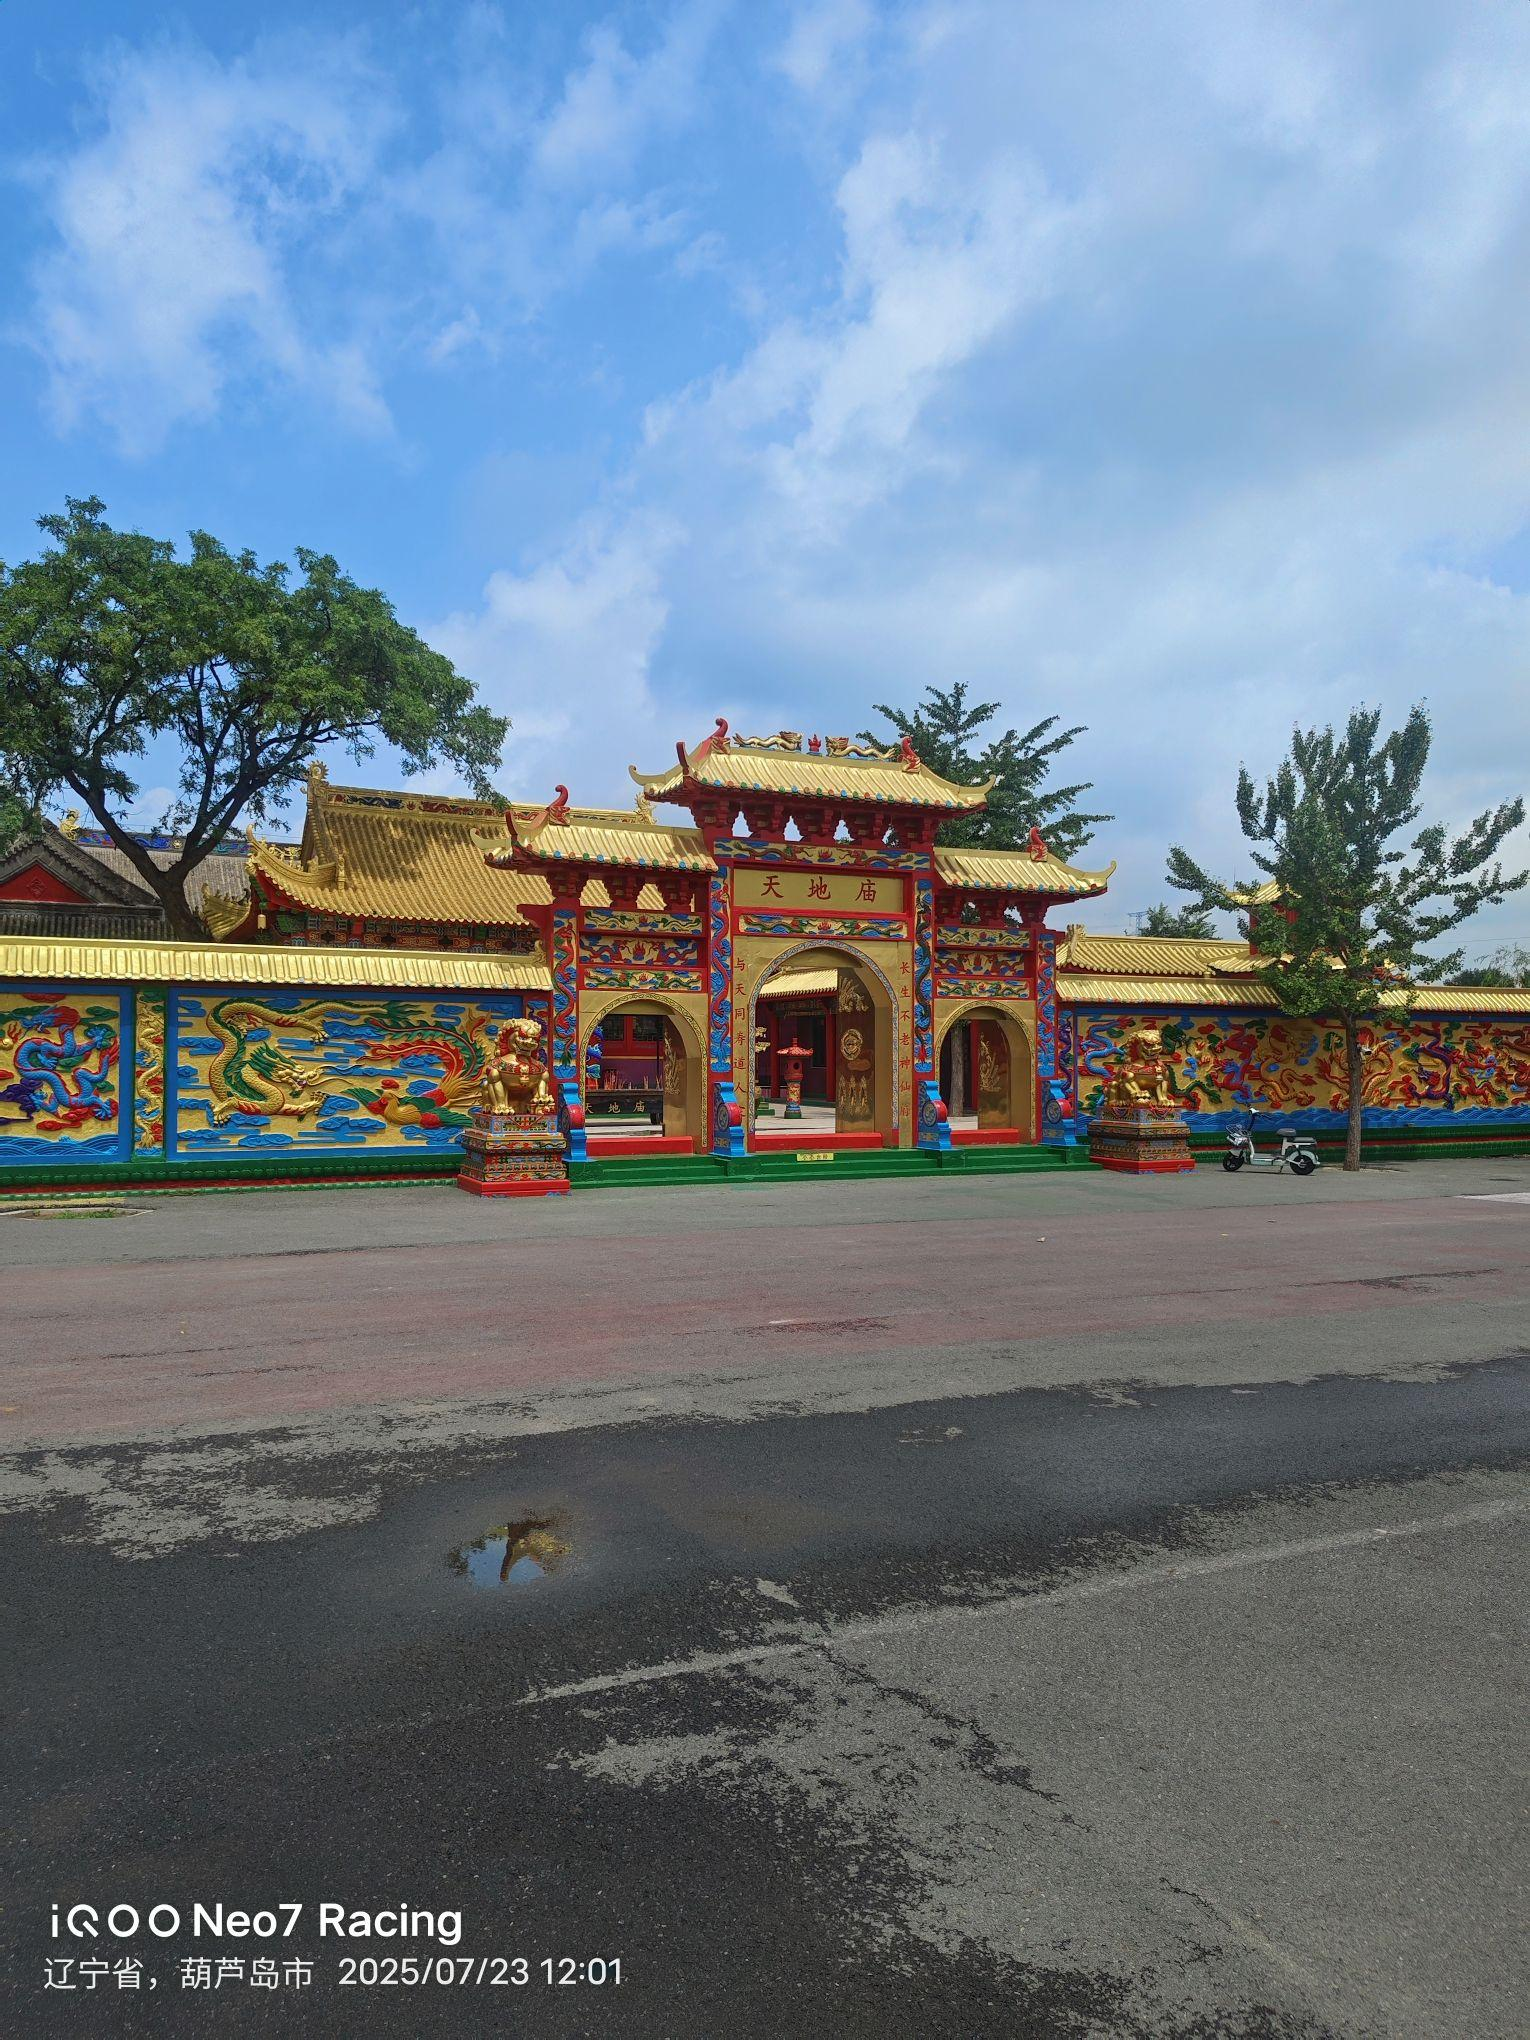
地标名称：天地庙
所在城市：葫芦岛市·兴城市